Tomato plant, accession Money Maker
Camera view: horizontal (90 deg, fisheye); turntable rotation: 330 degrees
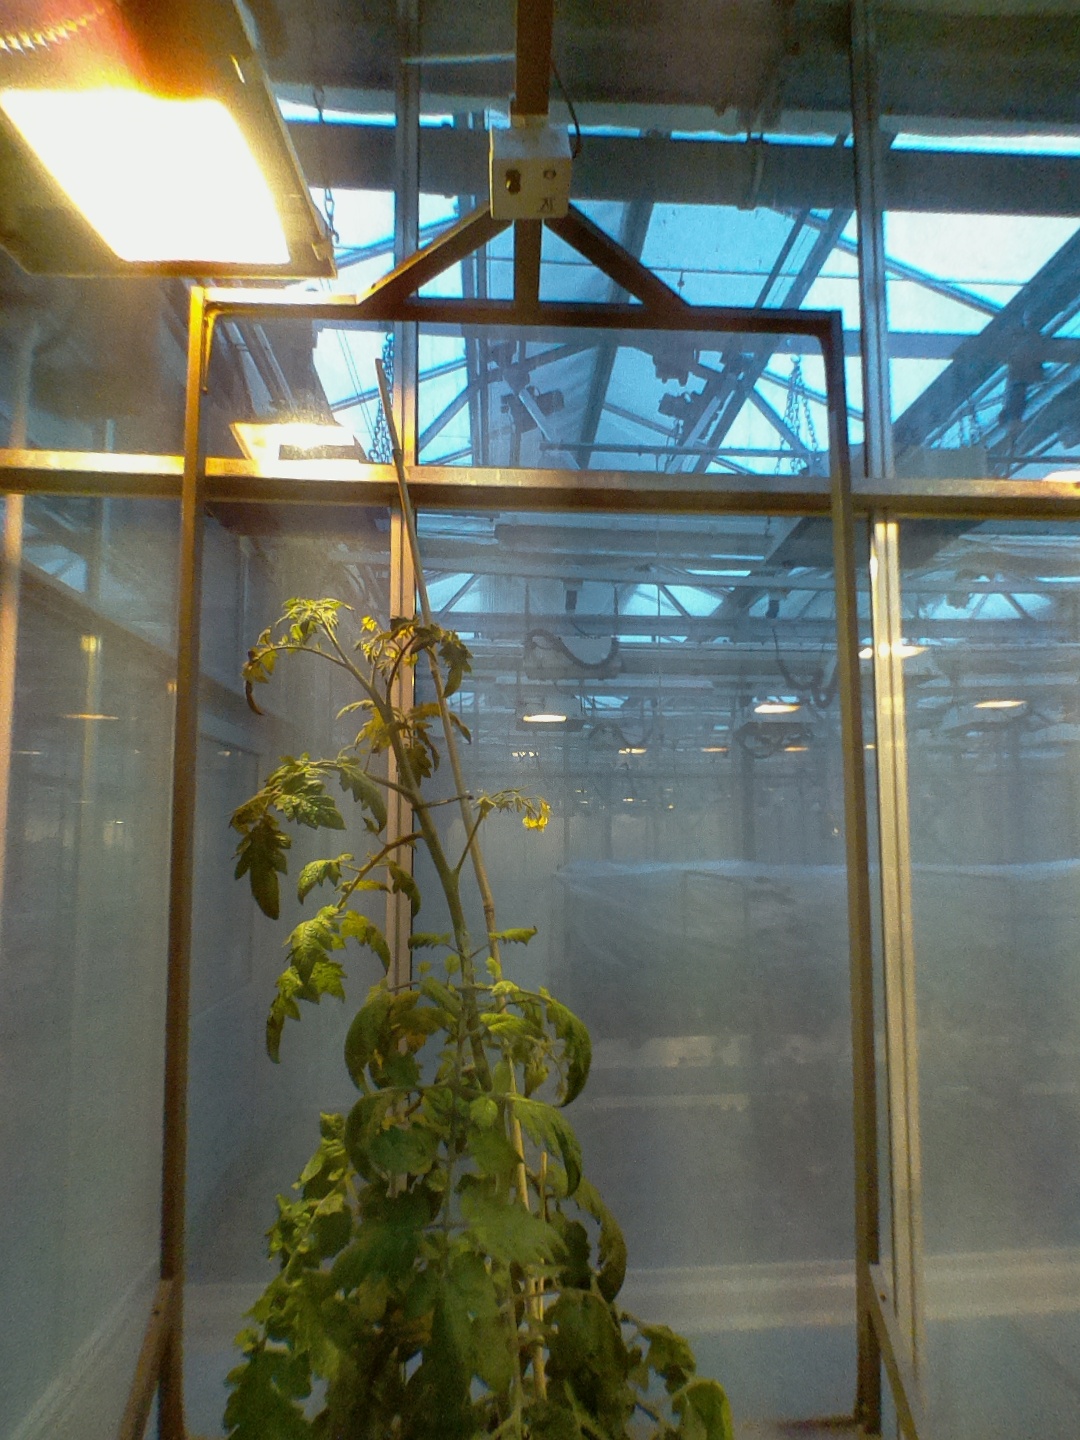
BBCH growth stage 70: Fruits at the main stem or branches visibles